Edna Mosley

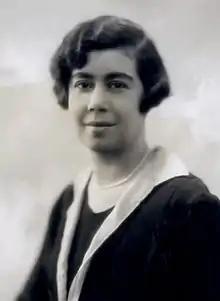
English architect Edna Mosley

Edna Mosley (20 December 1899 – 19 February 1954) was one of the first female professional architects in Britain, and was known for her designs for modern, labour-saving interiors, often aimed specifically at women.